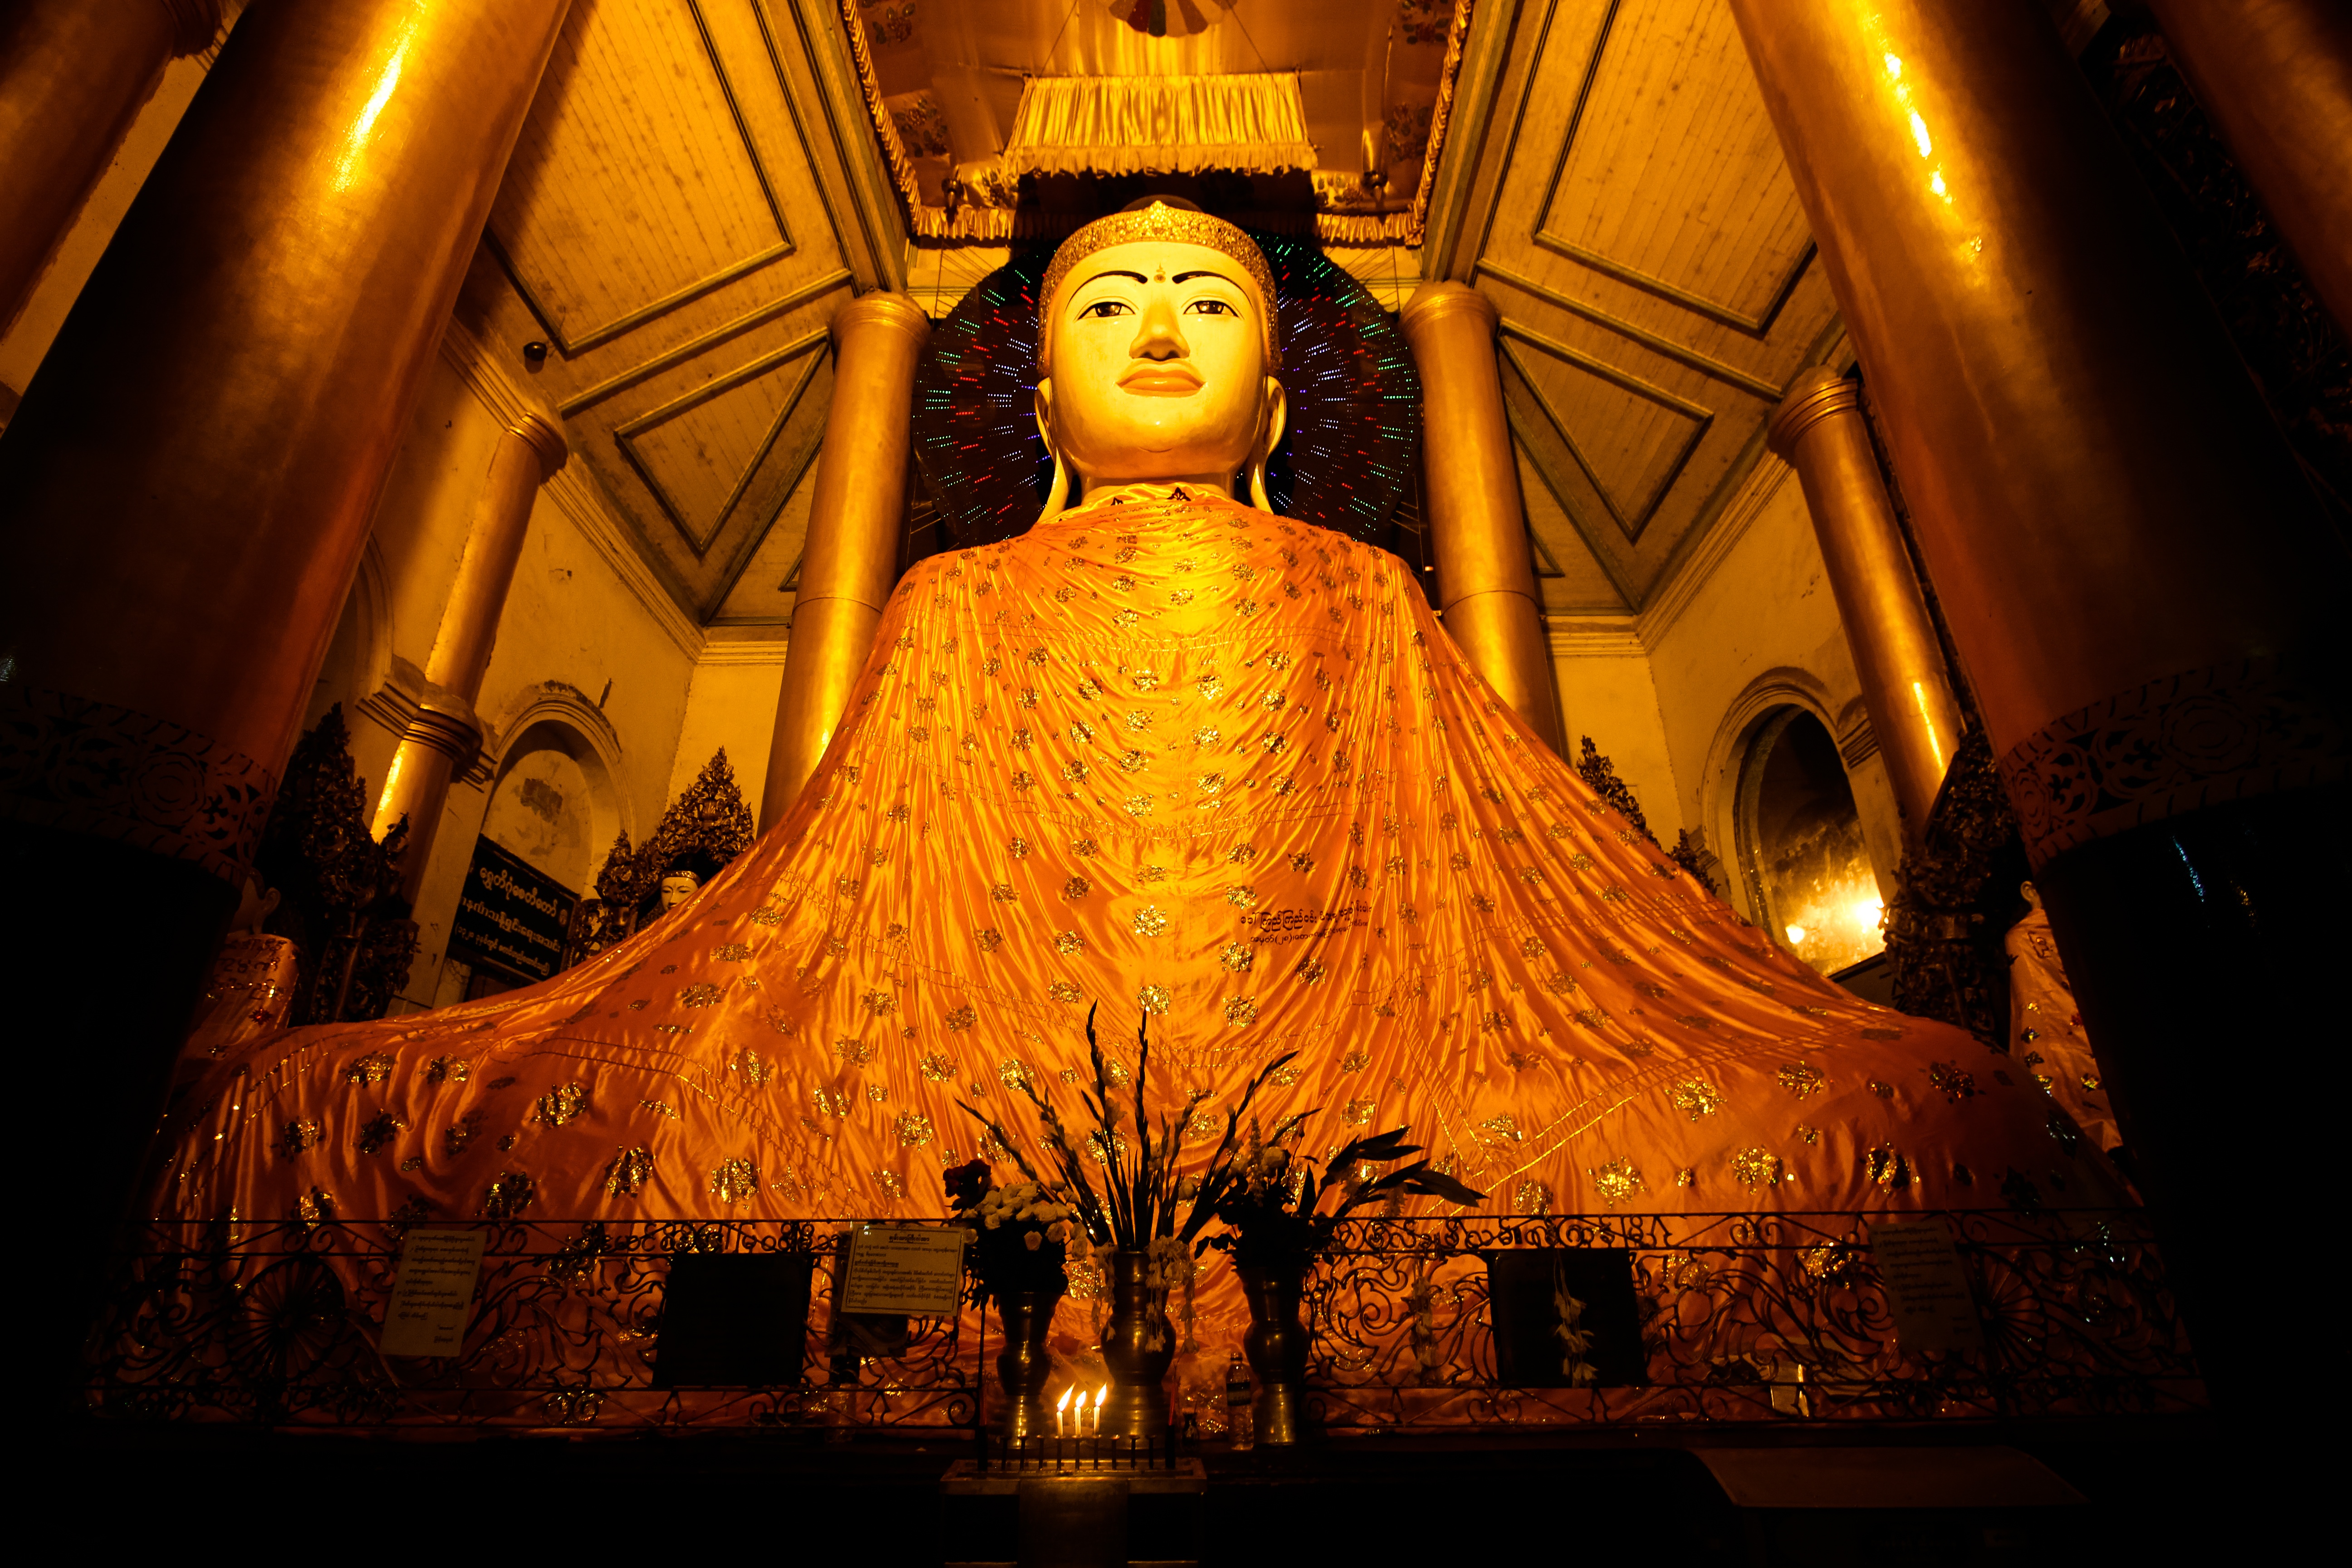
dress, temple